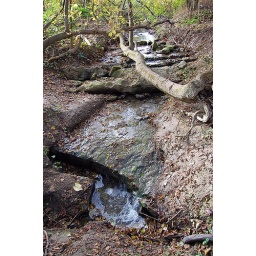
A sink hole in the Eremosa Karst lands in upper Stoney Creek. The water disappears into a cave system.